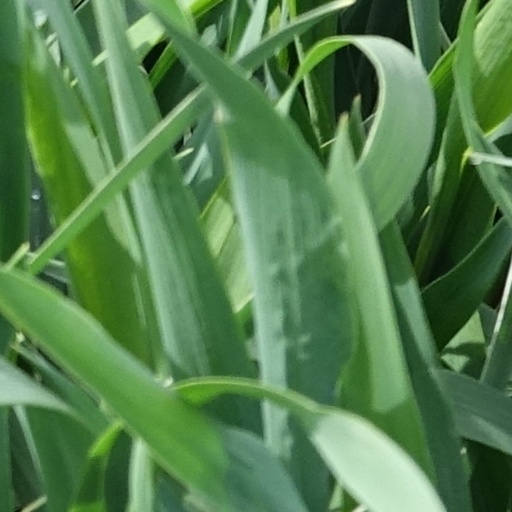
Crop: wheat